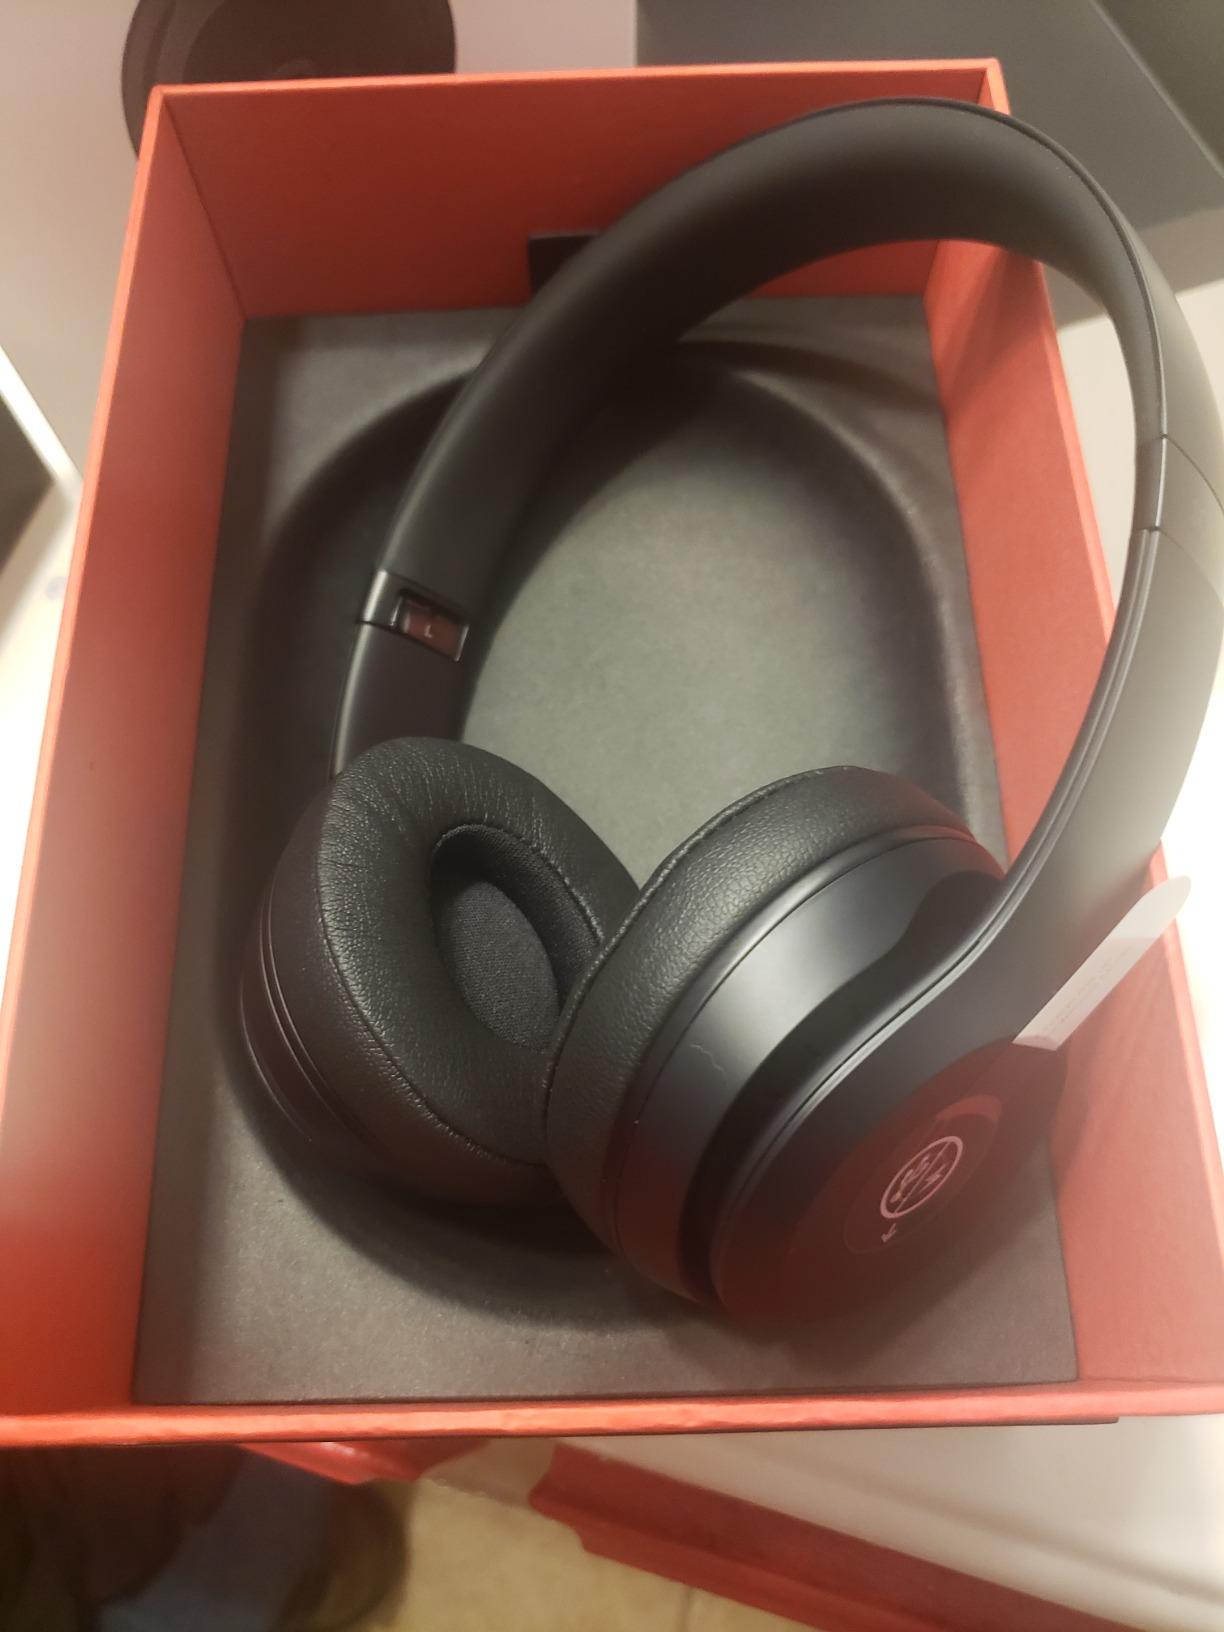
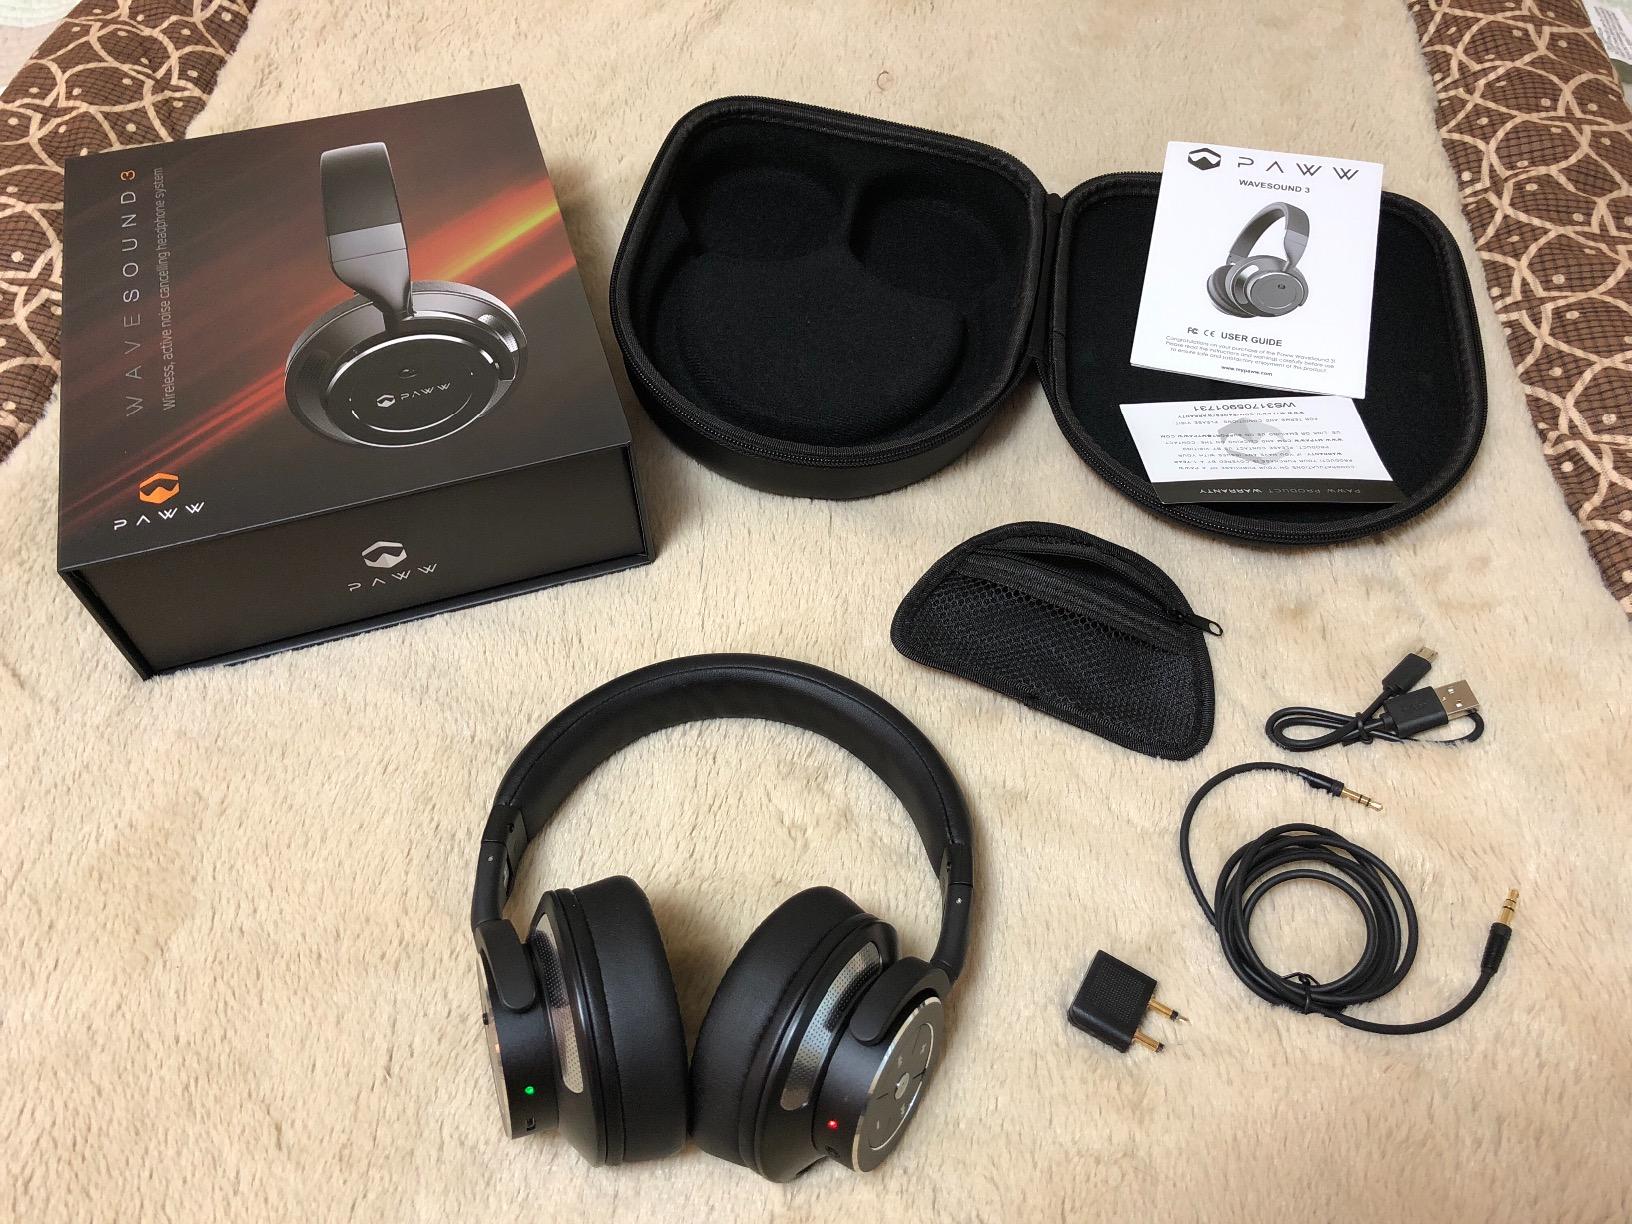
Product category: headphones
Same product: no